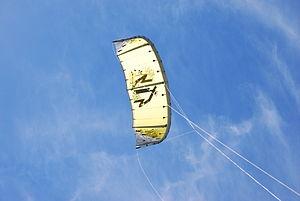
Kitesurf à Dakhla
Le kitesurf, ou planche aérotractée ou encore kiteboarding, est un sport de glisse consistant à évoluer avec une planche à la surface d'une étendue d'eau en étant tracté par un cerf-volant spécialement adapté, nommé aile ou voile. Ce sport a pris son essor au début des années 2000.